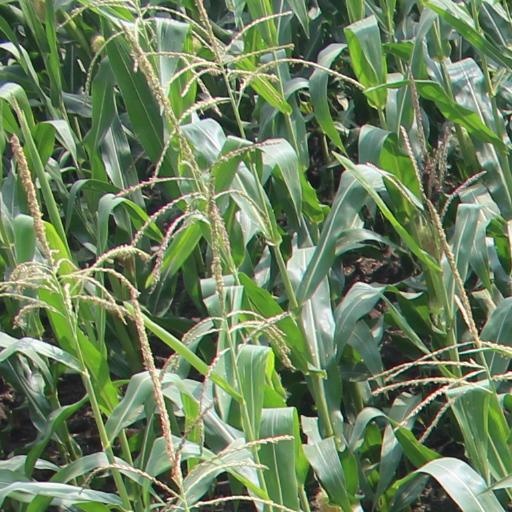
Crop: maize; corn